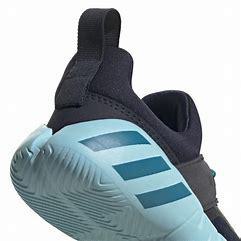
Brand: adidas
Model: Rapidazen I